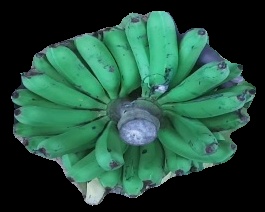
Variety: pachbale
Grade: grade2